VNR Vignana Jyothi Institute of Engineering and Technology

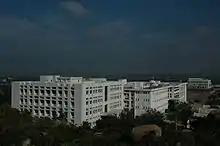
Bird's eye view of VNR VJIET

According to 2024 NIRF Rankings, VNRVJIET is ranked 151–200 in Engineering Category. As per Sakshi Education this college is ranked in top ten engineering colleges in Hyderabad.